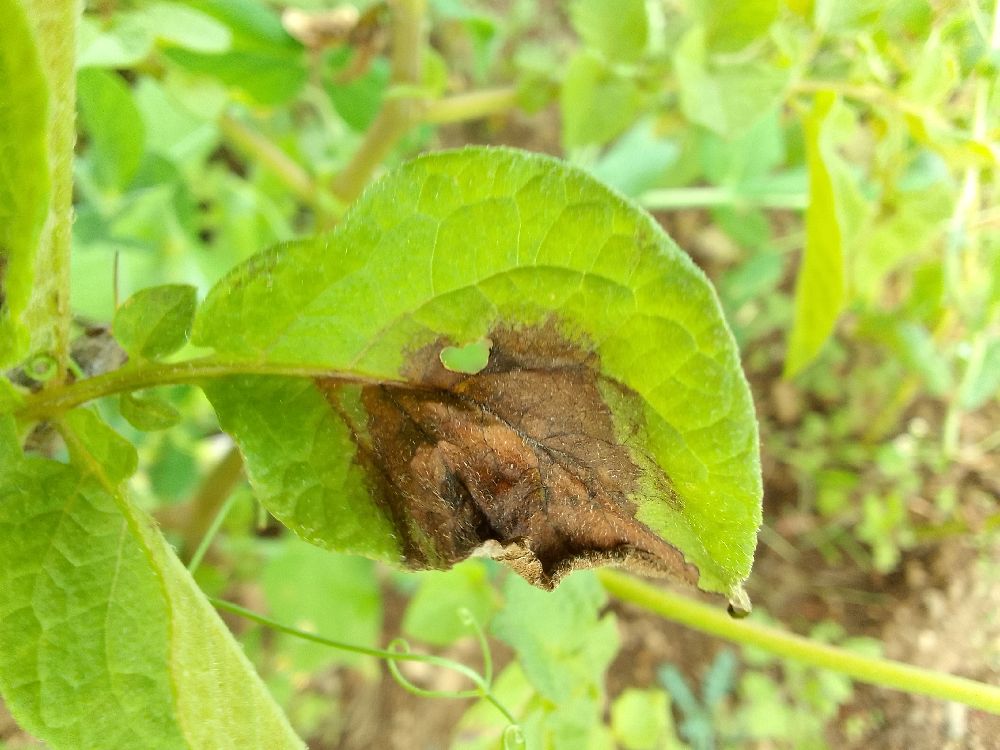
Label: Late blight